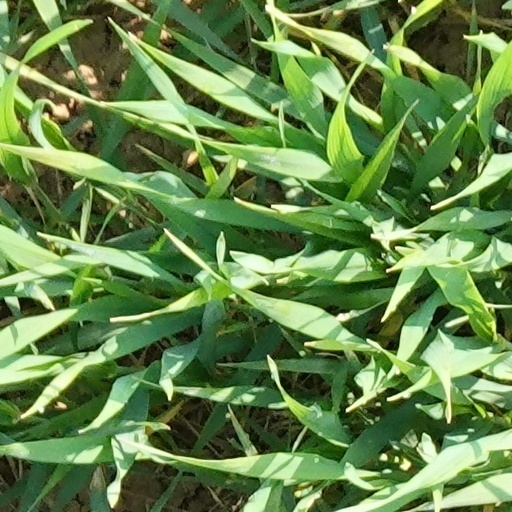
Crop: wheat